Lawrence Gilliard Jr.

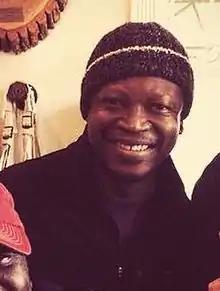
Gilliard Jr. in 2014

Lawrence Gilliard Jr. (born September 22, 1971) is an American actor who has appeared in films, television series, and theatre. He portrayed D'Angelo Barksdale on the HBO drama series "The Wire", a role which earned him critical acclaim. He is also known for his role as Bob Stookey in the AMC horror drama "The Walking Dead". He was in the cast of David Simon's HBO TV series "The Deuce", which premiered in September 2017 and concluded in October 2019. Gilliard Jr. has had roles in movies such as "Straight Out of Brooklyn" (1991), "Next Stop Wonderland" (1998), and "Gangs of New York" (2002).